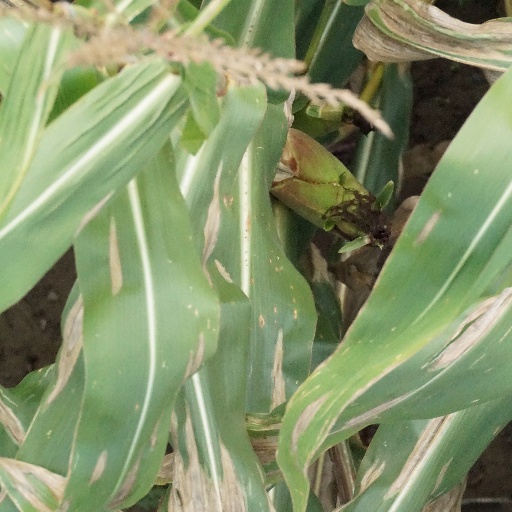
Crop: maize; corn